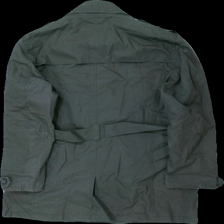
View: back
Type: Jacket
Category: Men
Brand: Zara Man
Colors: Green, Brown
Material: 100% bomull
Pattern: Other
Cut: Turtle neck
Size: L
Season: All
Stains: Minor
Damage: smutsig krage
Damage location: top center
Price range: <50
Recommended usage: Export
Description: lång rock med bruna knappar